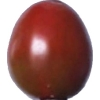
Label: tomato_cherry_maroon